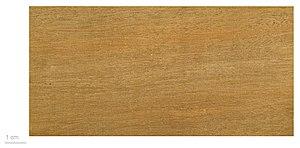
Le genre Carpolepis comprend des petits arbres et arbustes de la famille des Myrtacées. Ce genre est endémique en Nouvelle-Calédonie.